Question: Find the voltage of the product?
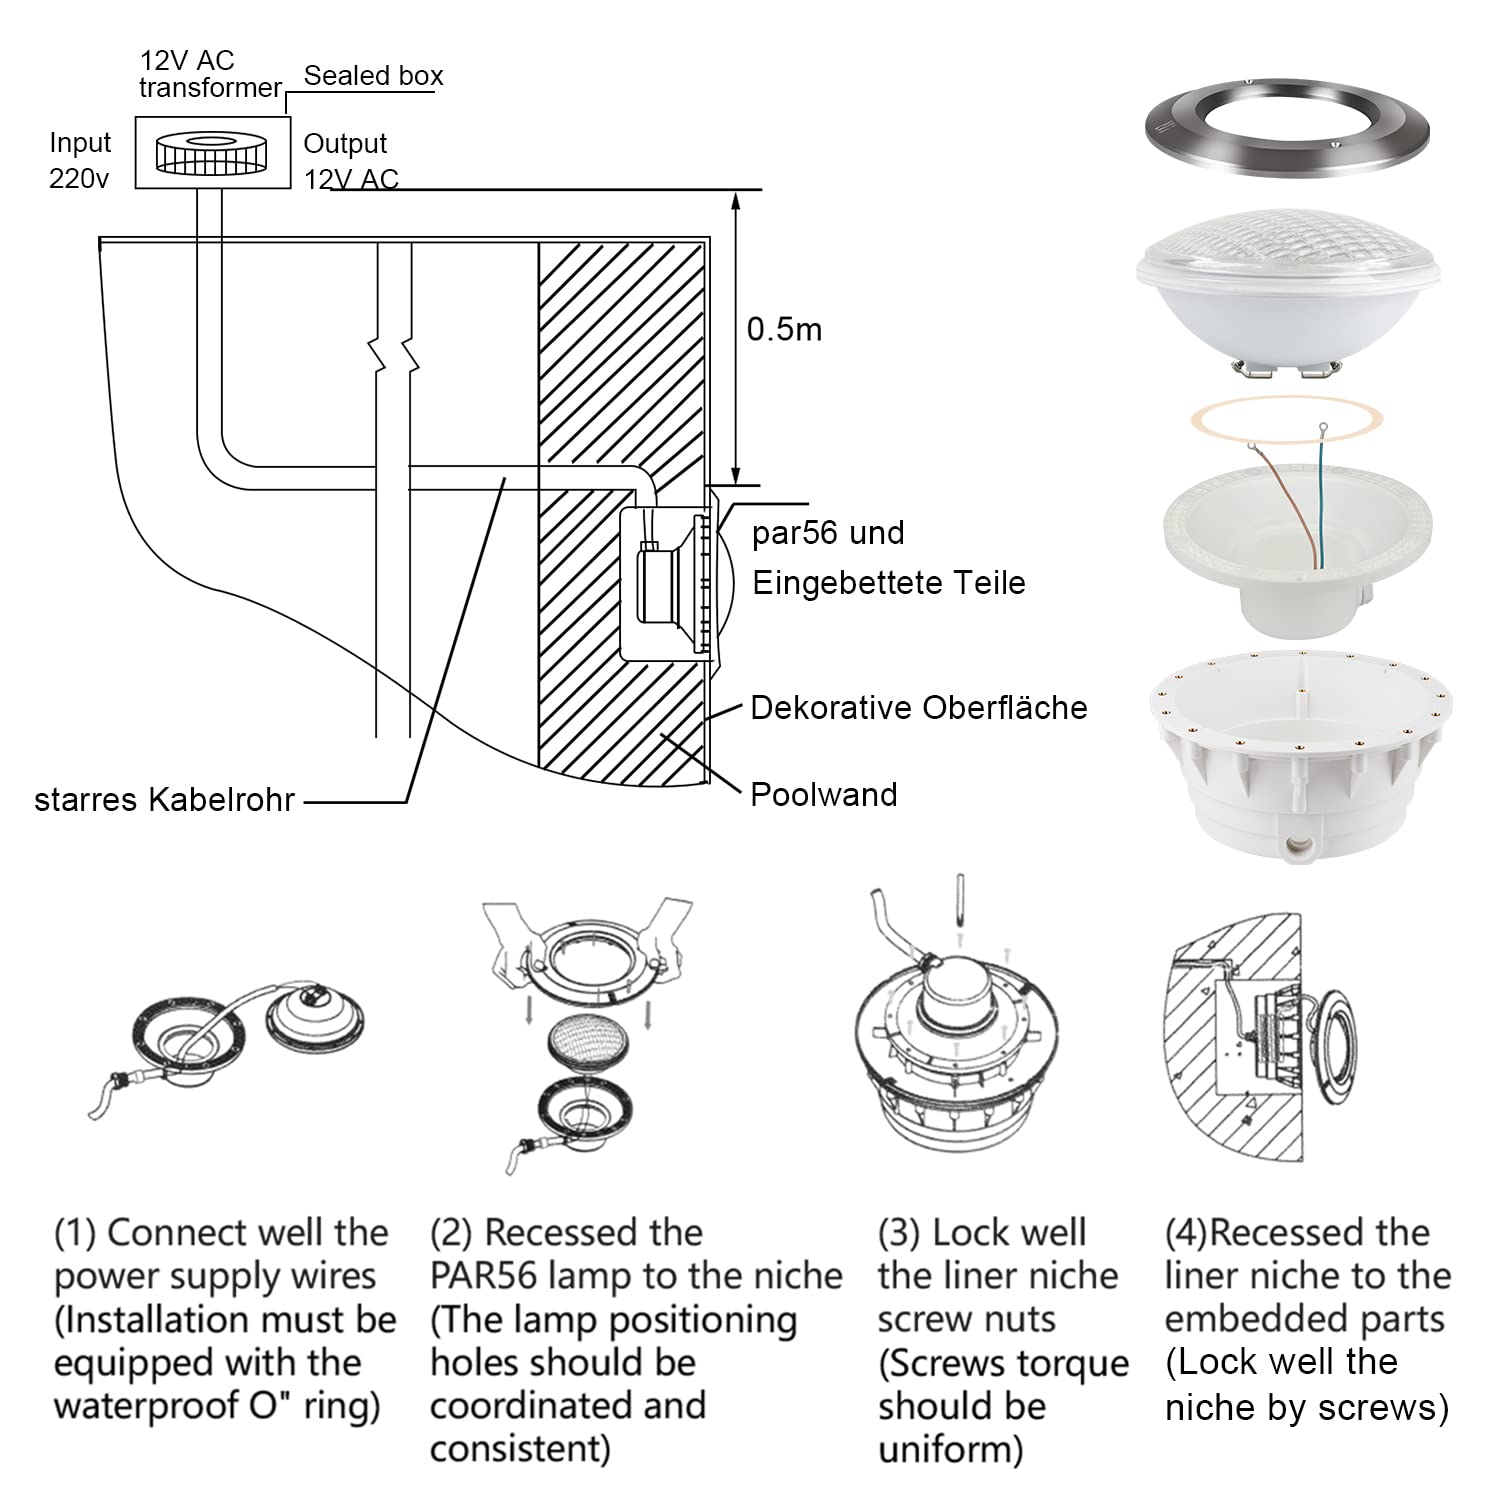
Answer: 12.0 volt